Liberalism in Georgia

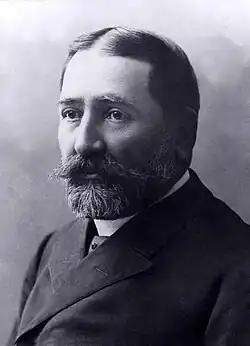
The first period liberalism in Georgia is closely associated with the leader of intellectual movement named "Tergdaleulebi" - prince Ilia Chavchavadze. Ilia Chavchavadze was a Georgian public figure, journalist, publisher, writer and poet who spearheaded the revival of the Georgian national movement in the second half of the 19th century and played a major role in the creation of Georgian civil society during the Russian rule of Georgia. He is Georgia's ""most universally revered hero"."

 is a political and moral philosophy based on what liberals consider the unalienable rights of the individual. The fundamental liberal ideals of freedom of speech, freedom of the press, freedom of religion, the separation of church and state, the right to due process and equality under the law are widely accepted as a common foundation of liberalism.